Slate (writing)

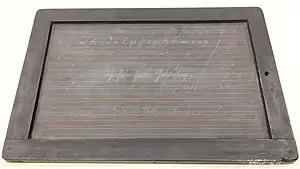
Slate with writing from 1894, used in Berlin, Germany, currently at the Museum Europäischer Kulturen

A slate is a thin piece of hard flat material, historically slate stone, which is used as a medium for writing on. Writing on a slate is impermanent and easily erased, and the same slate is then reused.